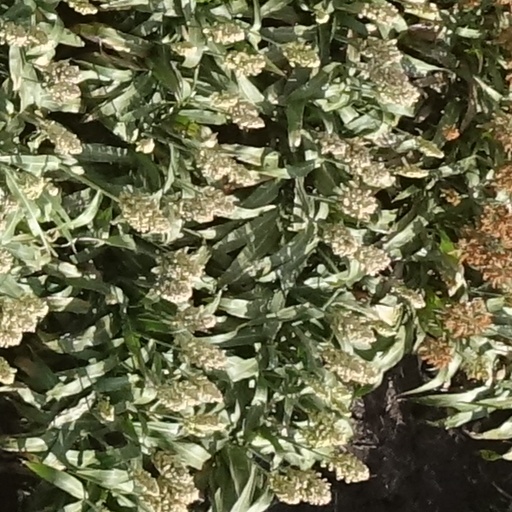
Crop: sorghum